Drishti bommai

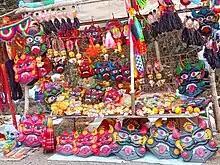
A stall selling drishti bommai.

A drishti bommai (Tamil), drishti gombe (Kannada) or drishti bomma (Telugu) is a talisman represented as a doll, predominantly found in South India. Regarded to possess apotropaic properties, these dolls are prominently hung at construction sites, houses, residential buildings, and trucks, intended to ward off evil. They are regarded to be benevolent asuras, featured as intimidating in appearance to frighten malicious forces. Similar to the Gorgoneion heads of ancient Greece, the decorative wide-eyed, often red, yellow, or green moustached masks and can be seen in the Indian states of Tamil Nadu, Karnataka, Telangana, and Andhra Pradesh, and the union territory of Puducherry.